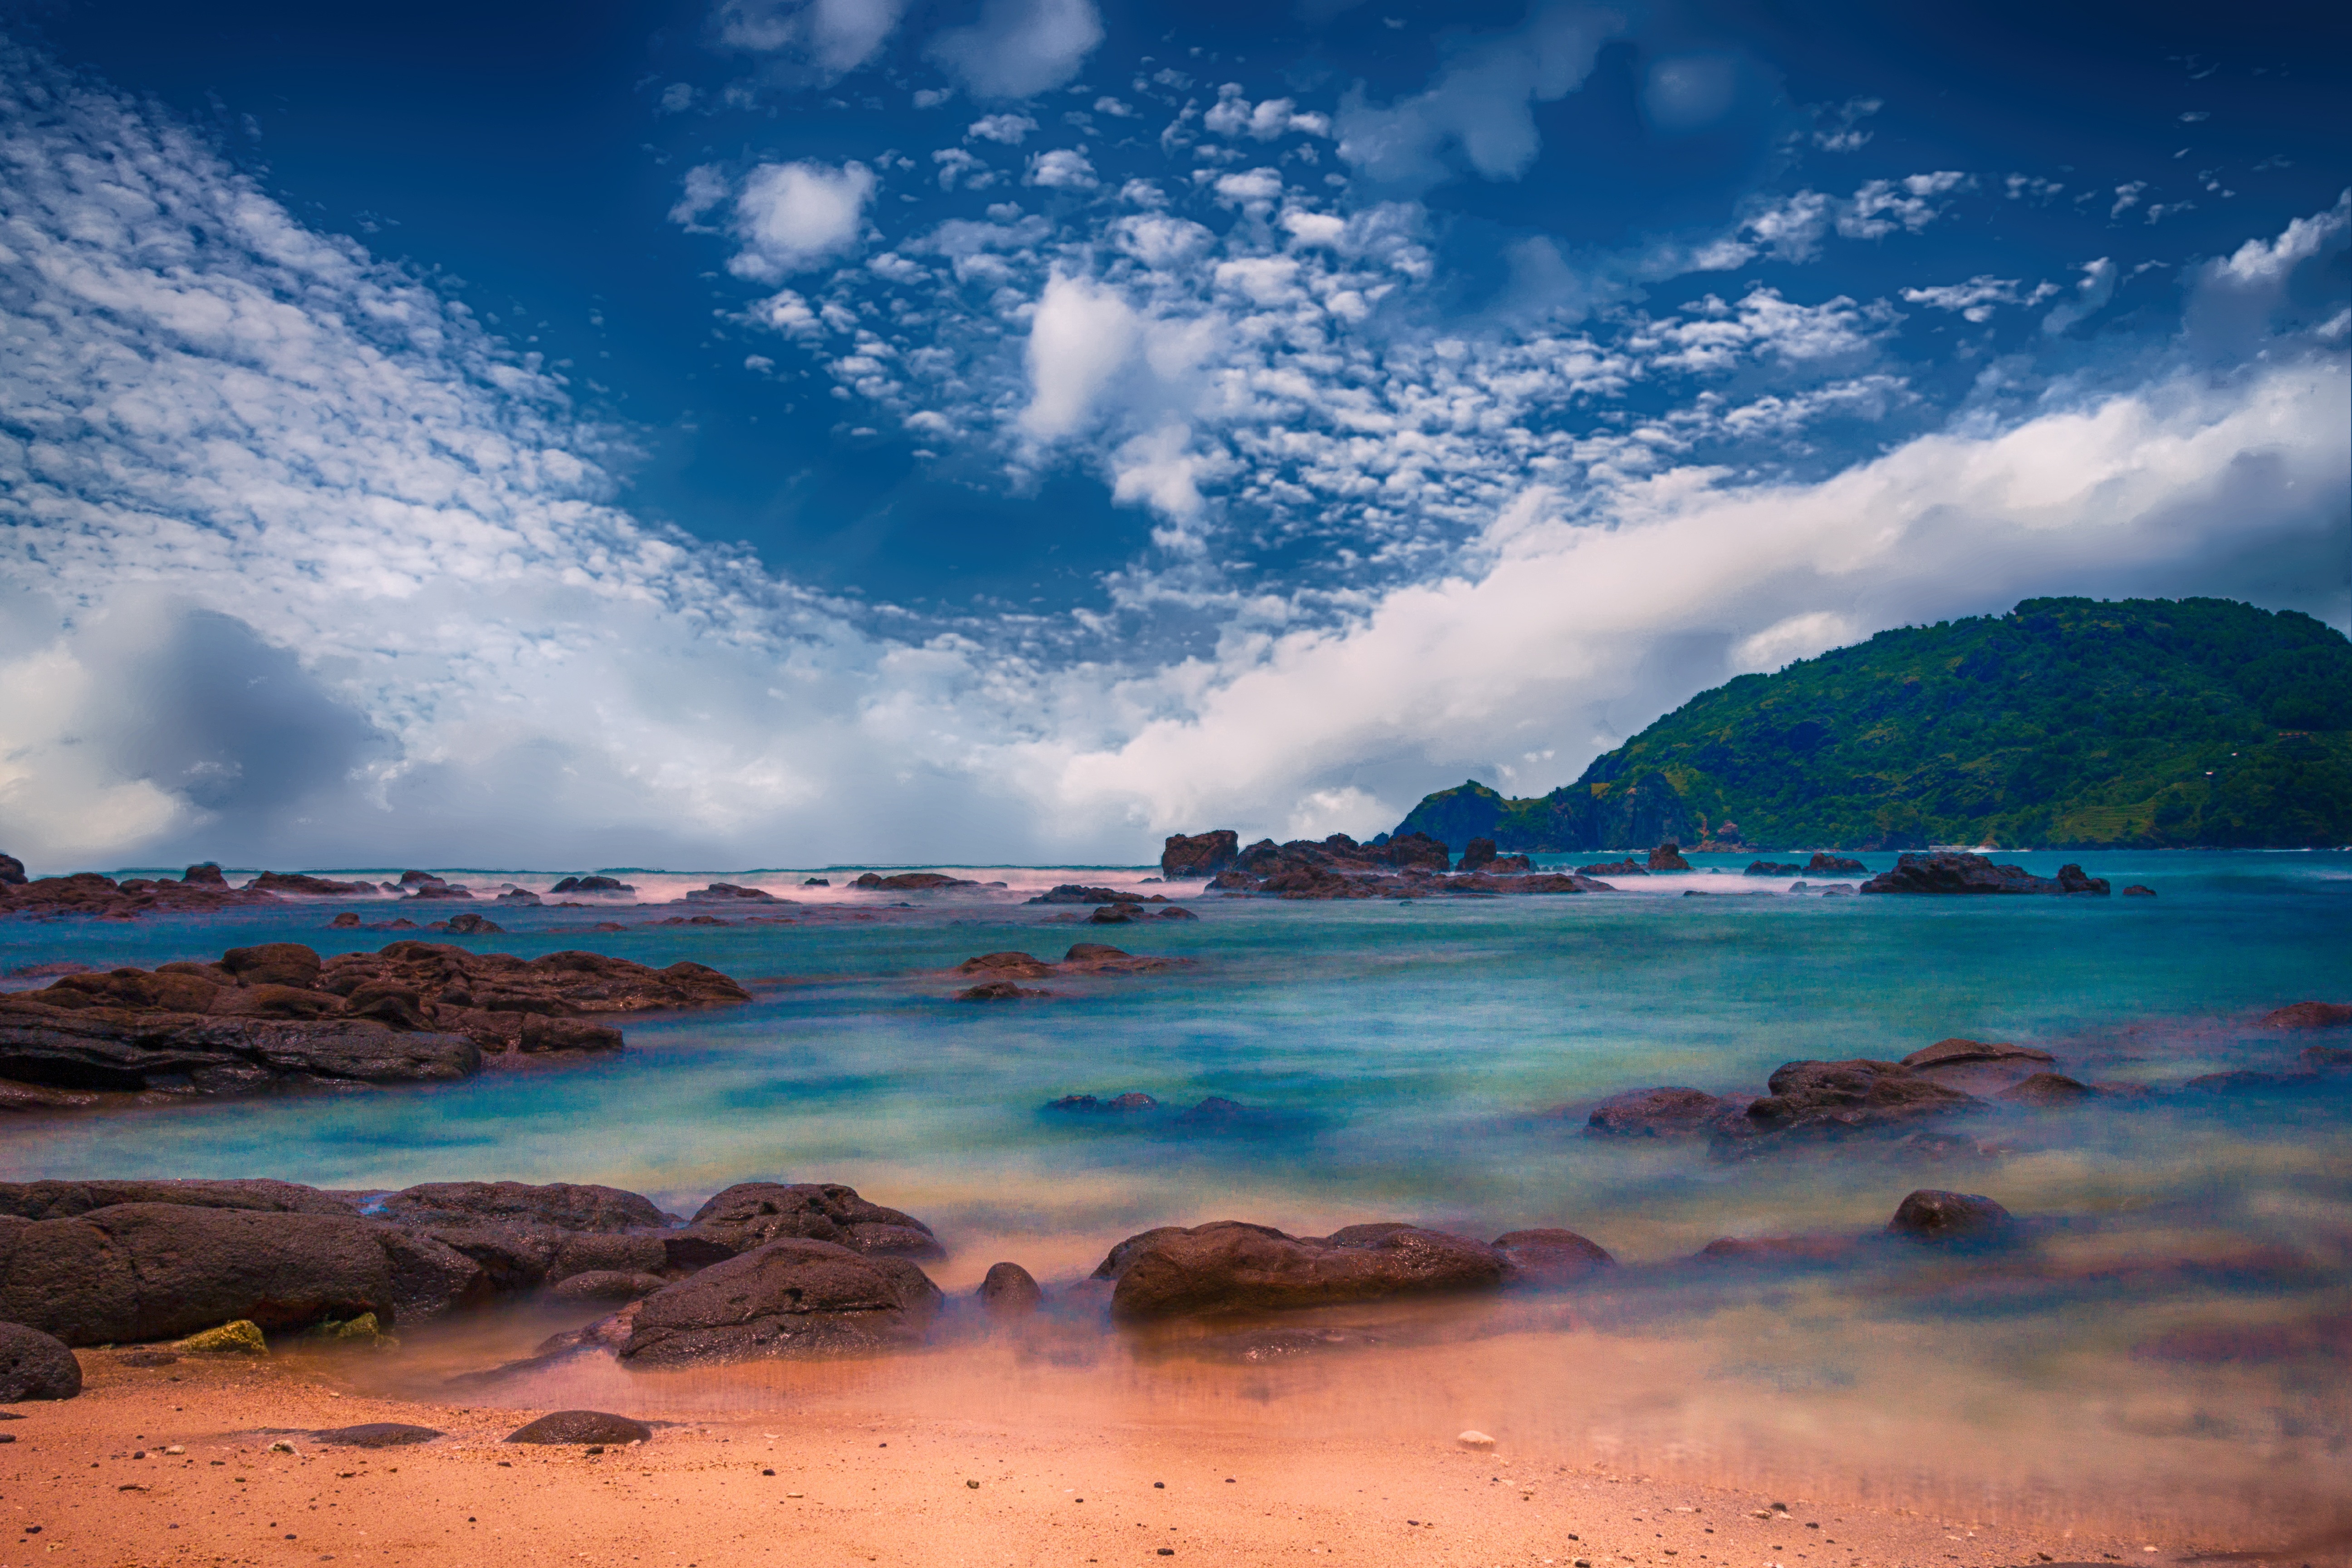
beach, landscape, sea, coast, nature, sand, rock, ocean, horizon, cloud, sky, sunrise, sunset, sunlight, morning, shore, wave, dawn, coastline, dusk, reflection, scenic, seascape, bay, body of water, loch, meteorological phenomenon, wind wave